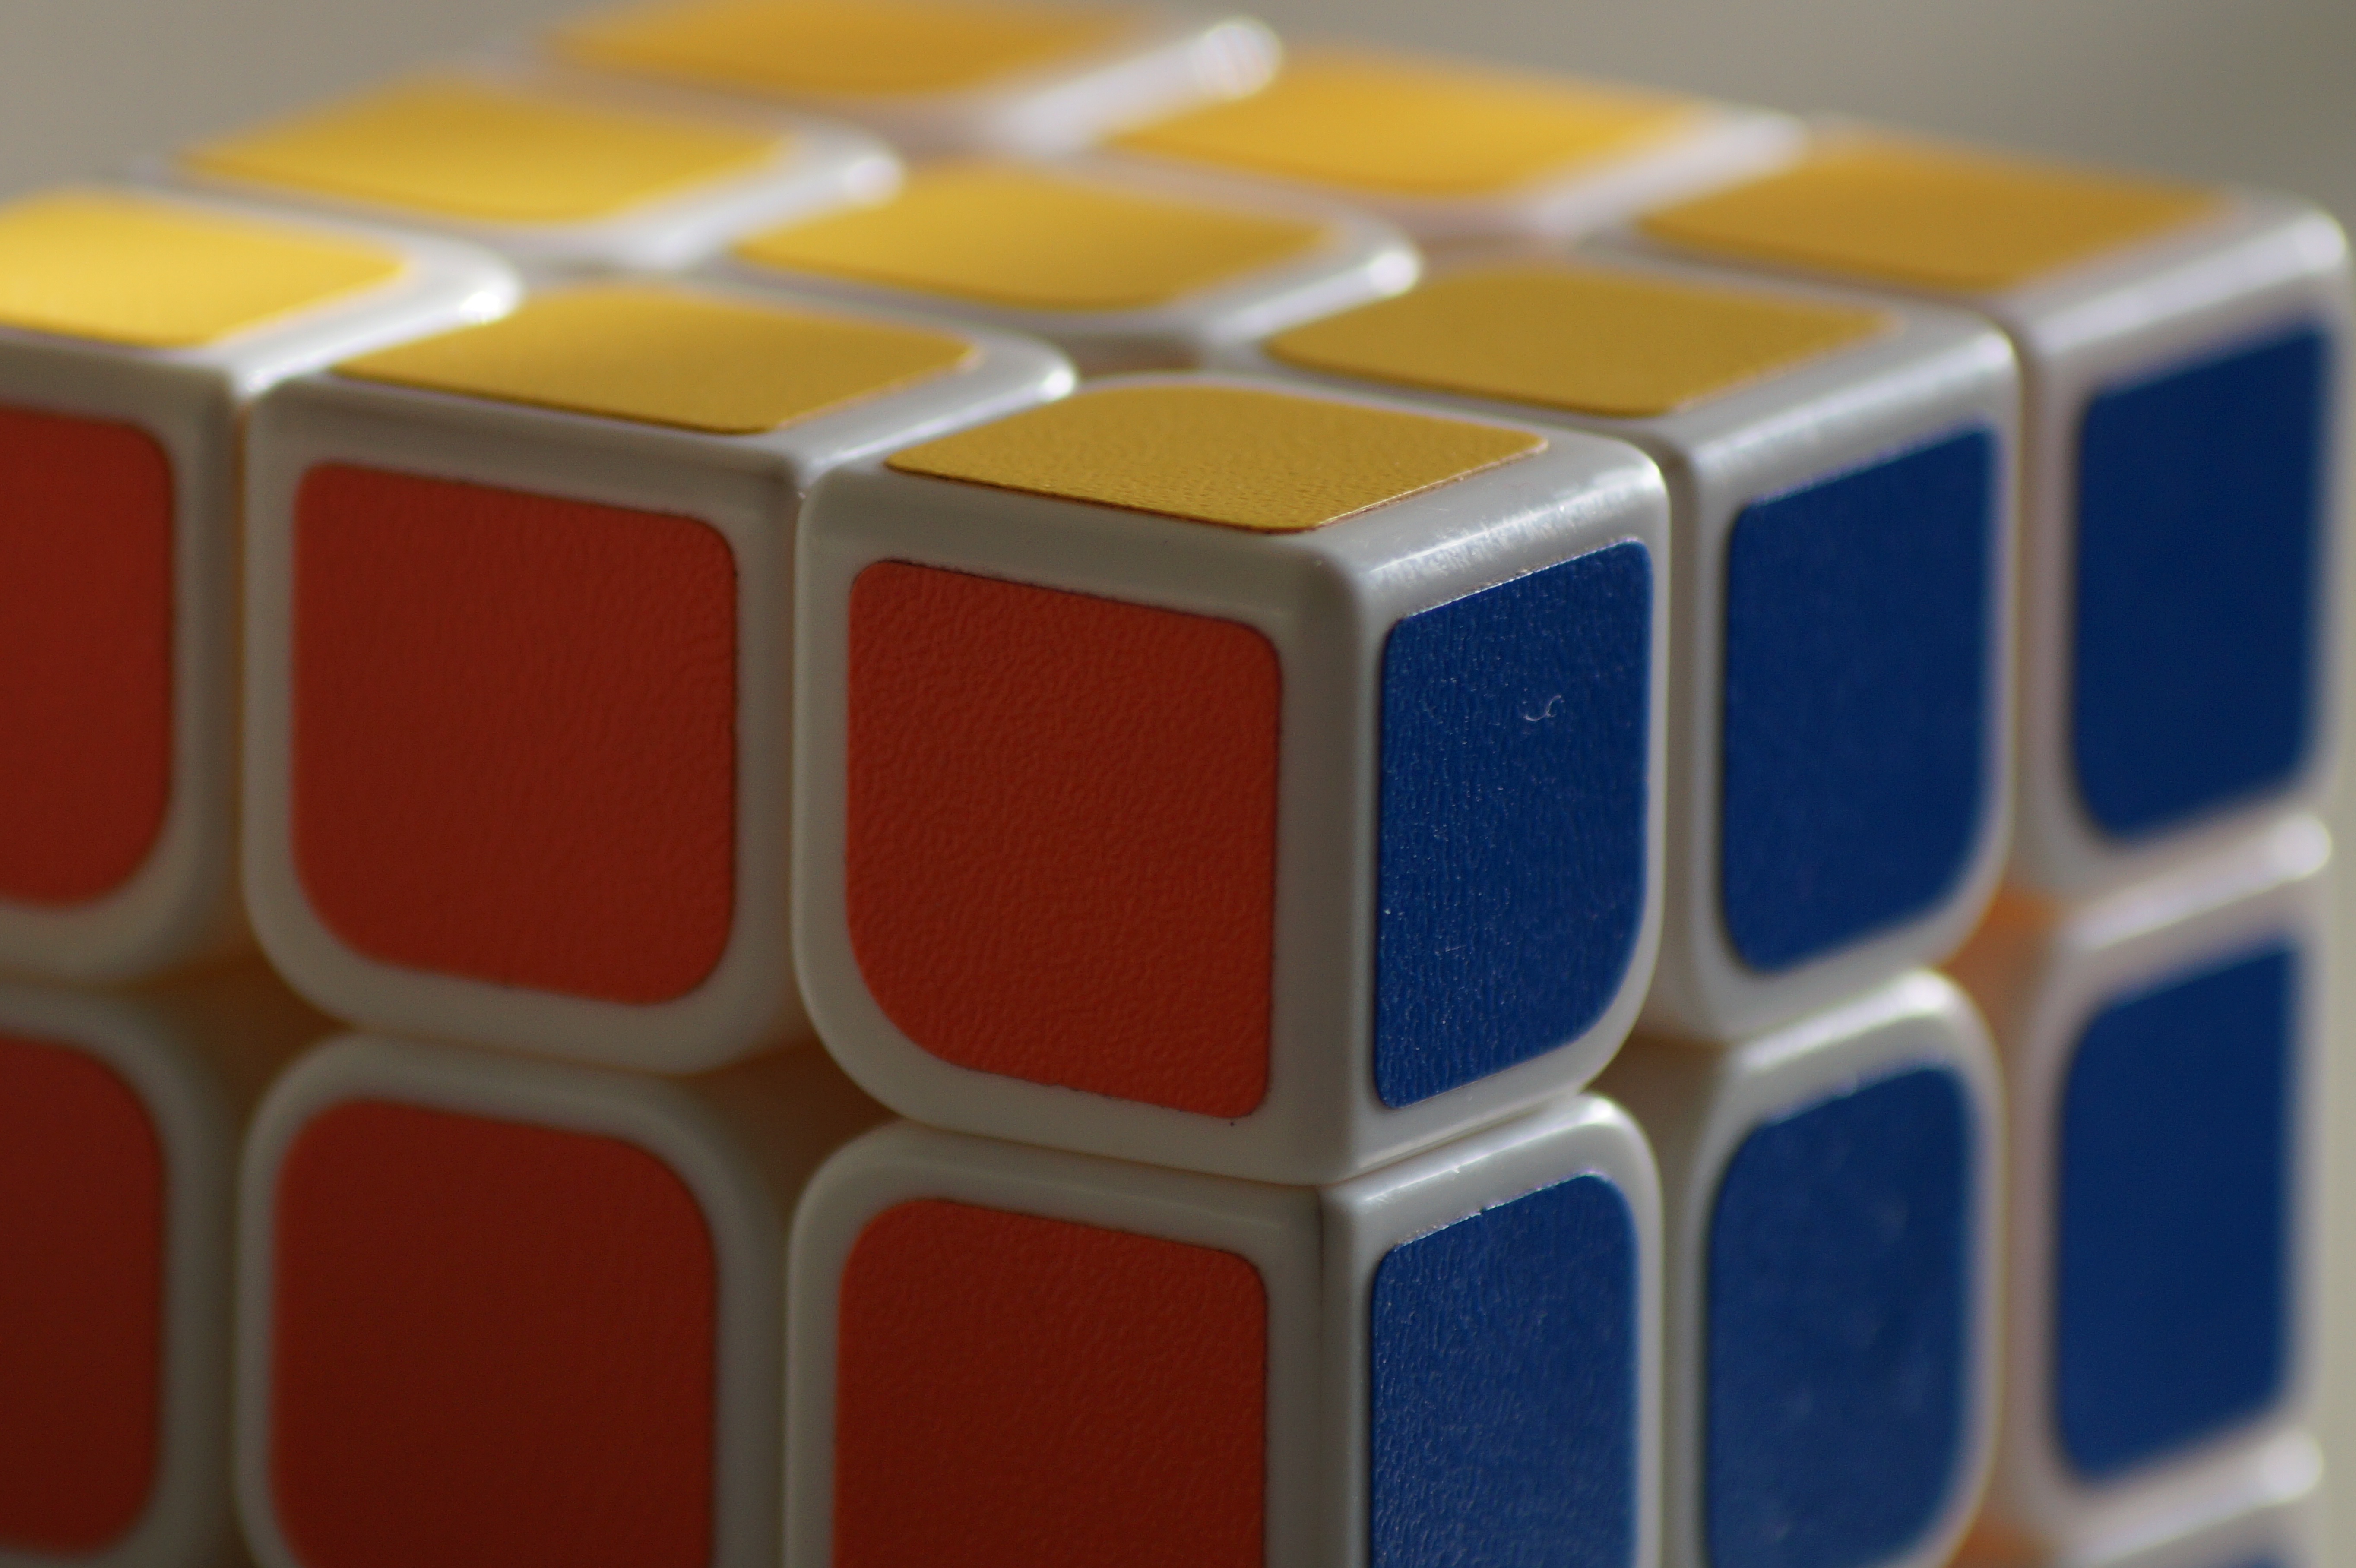
game, number, pattern, color, square, toy, font, creativity, design, conceptual, inspiration, cube, puzzle, idea, rubik, success, assemble, rubik's cube, rubik cube, rubik s